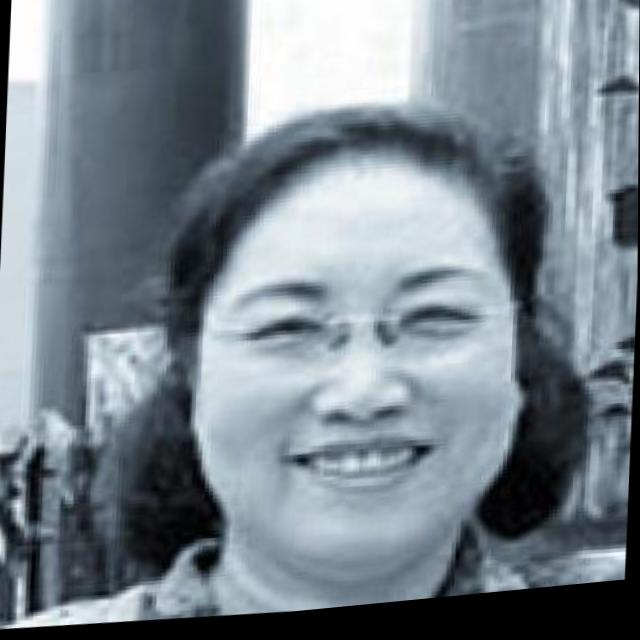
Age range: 45-64